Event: Typhoon Ruby
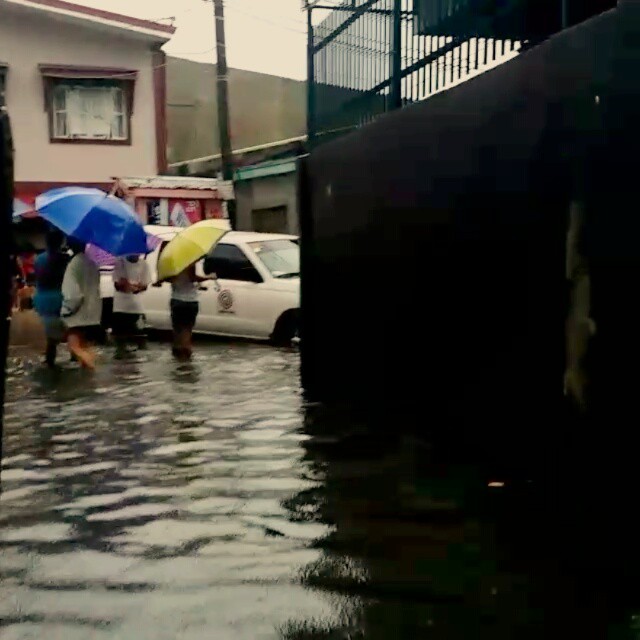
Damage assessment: damage